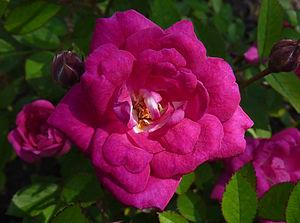
Rosa 'Perla de Alcanada' (Pedro Dot, 1944), dans la roseraie internationale de Courtrai, Belgique.
'Perla de Alcanada' est un cultivar de rosier miniature obtenu en 1944 par le rosiériste espagnol Pedro Dot. C'est l'une des roses miniatures parmi les plus connues du monde.